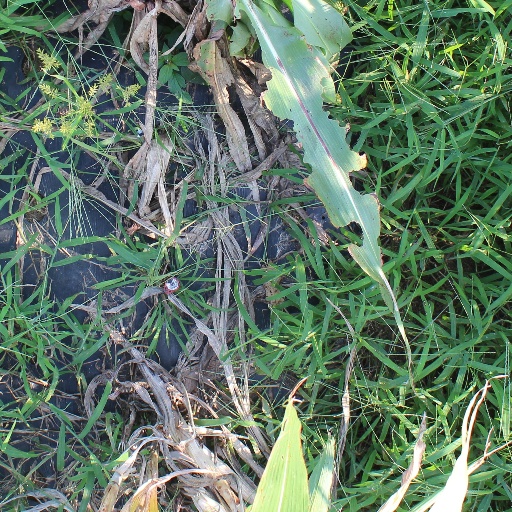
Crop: sorghum